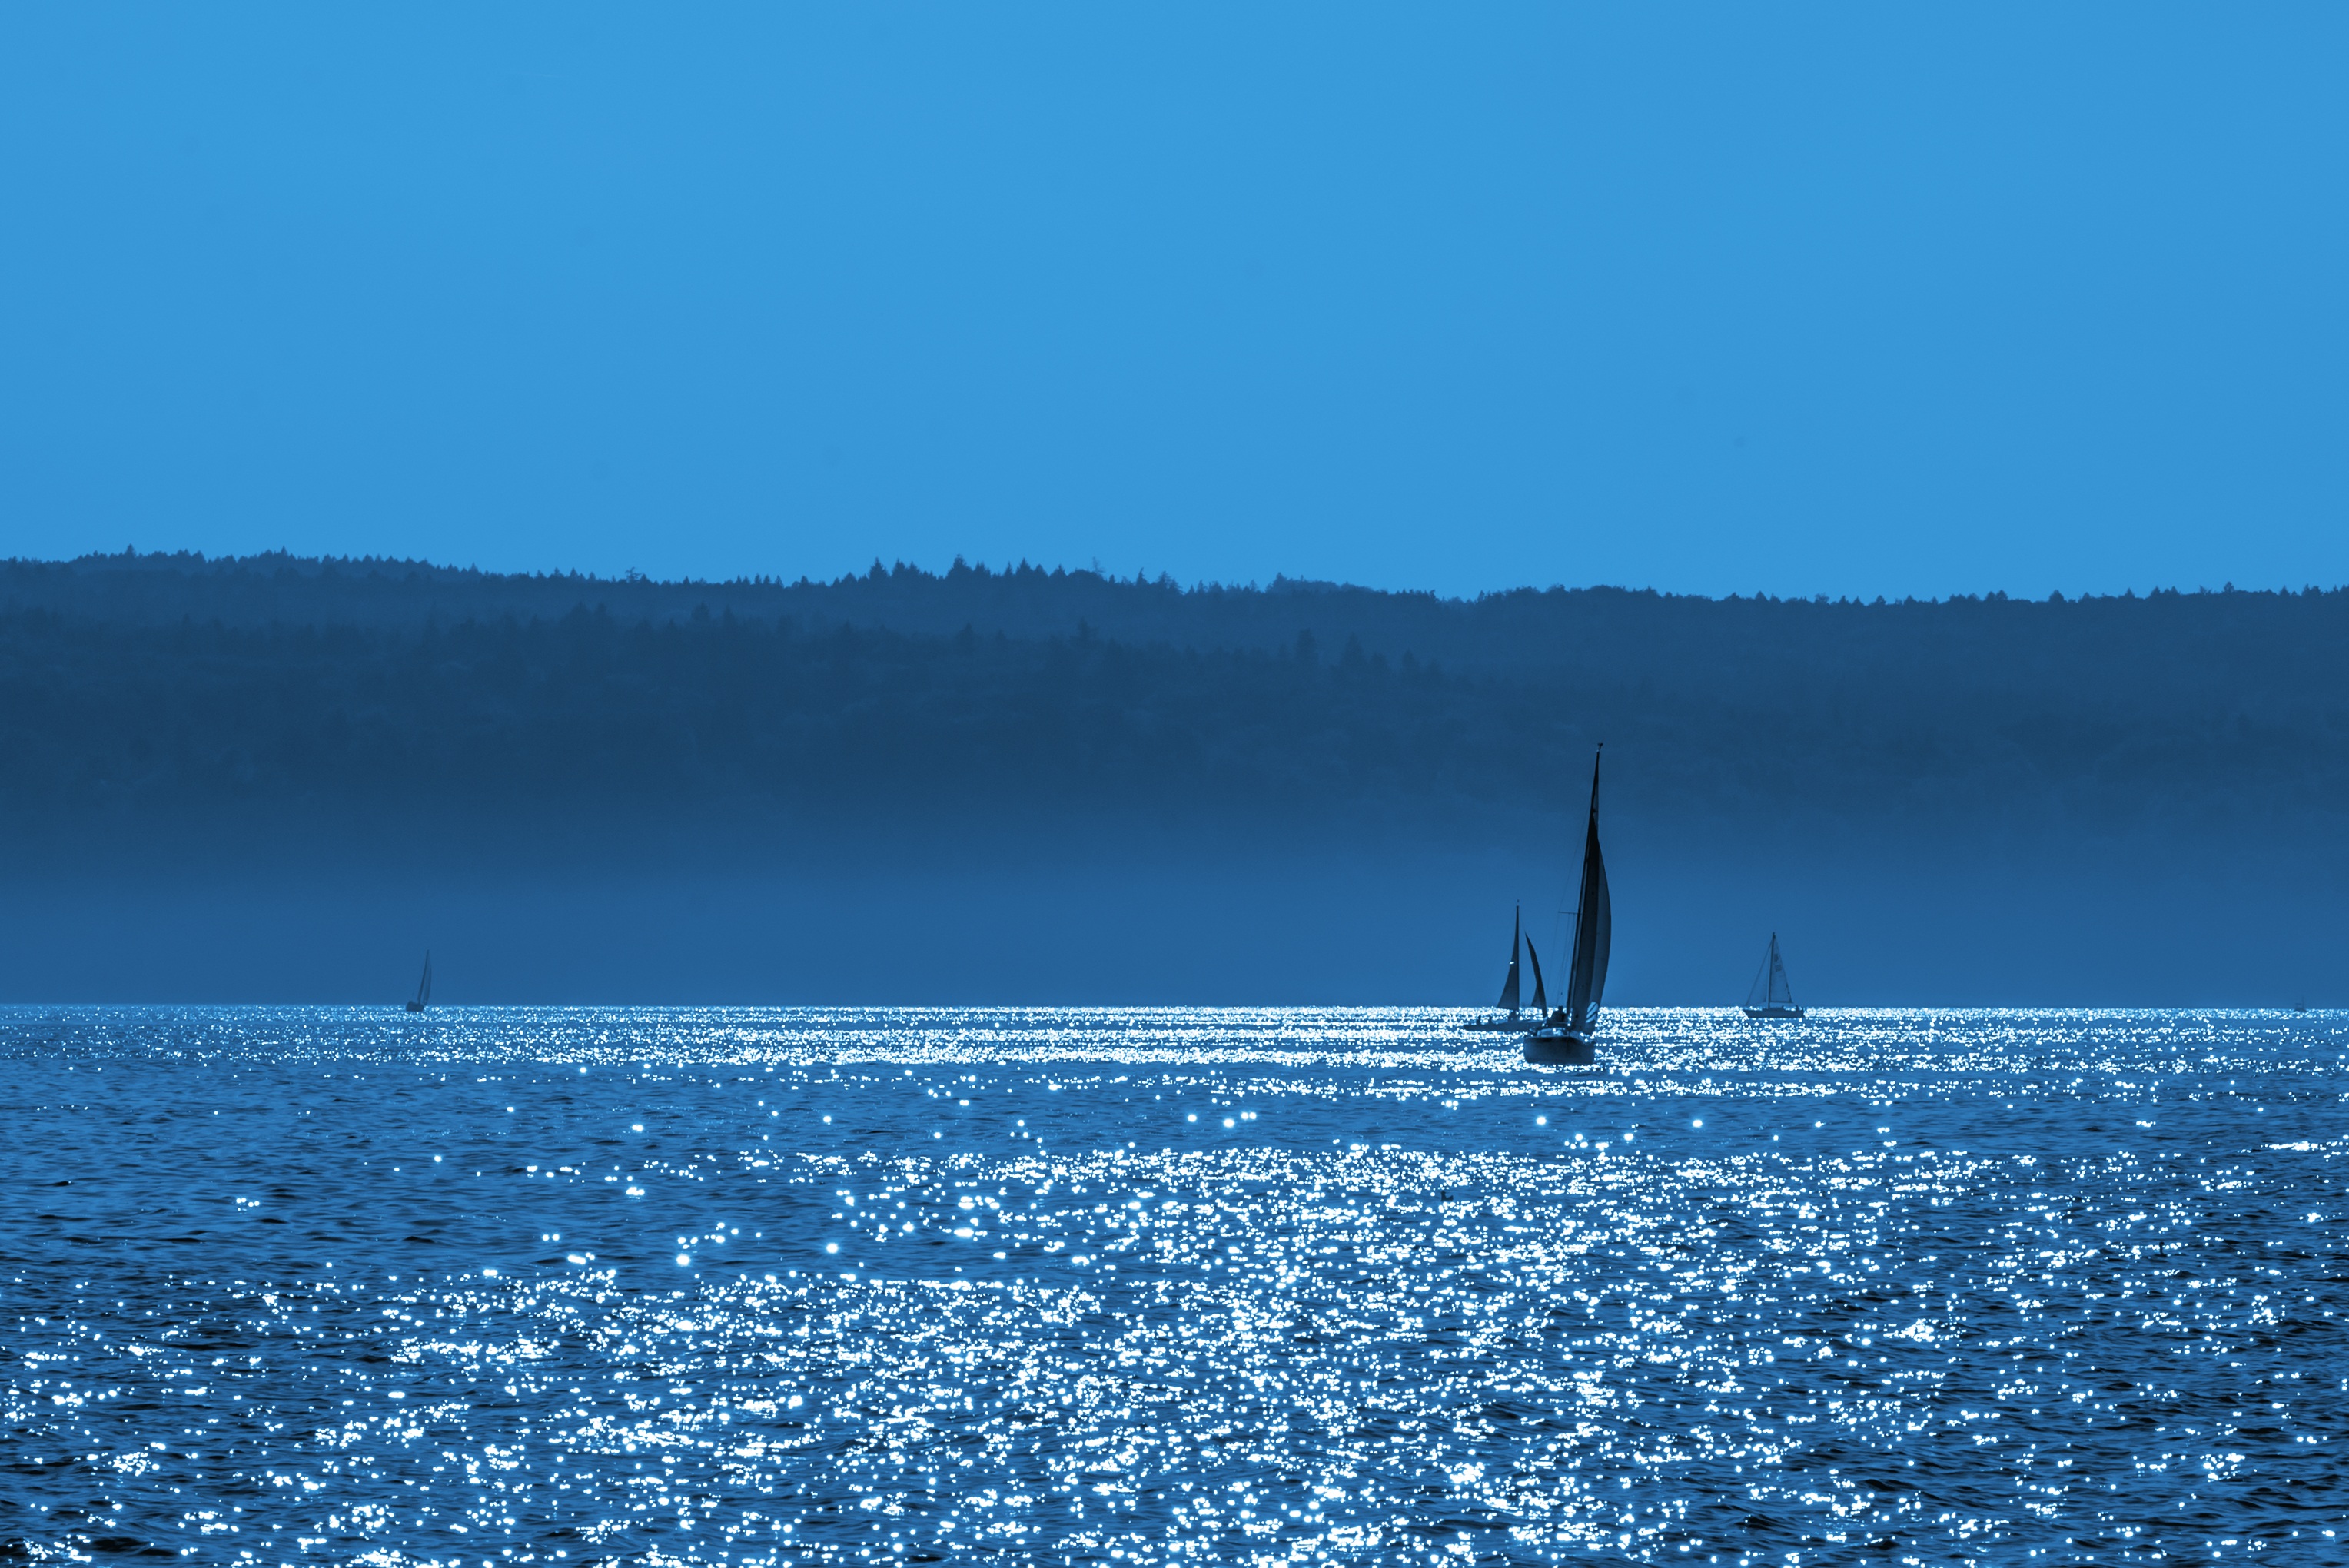
sea, coast, water, ocean, horizon, sky, sunset, boat, shore, wave, lake, hour, wind, boot, vehicle, sailing, romance, blue, sailboat, sail, sailing boat, lake constance, wind wave